Prisoners of war in the American Revolutionary War

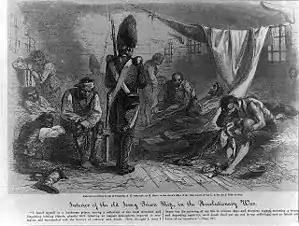
Interior of the British prison ship "Jersey"

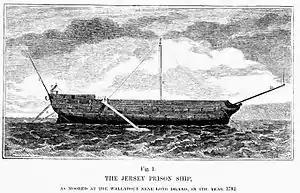
The prison ship "Jersey" as moored at Wallabout Bay off Long Island, in 1782

During the American Revolutionary War (1775–1783), management and treatment of prisoners of war (POWs) were very different from the standards of modern warfare. Modern standards, as outlined in the Geneva Conventions of later centuries, assume that captives will be held and cared for by their captors. One primary difference in the 18th century was that care and supplies for captives were expected to be provided by their own combatants or private resources.